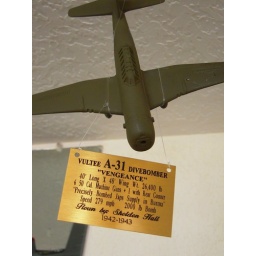
while flying this plane in Burma my grandfather and his crew were nearly shot down....